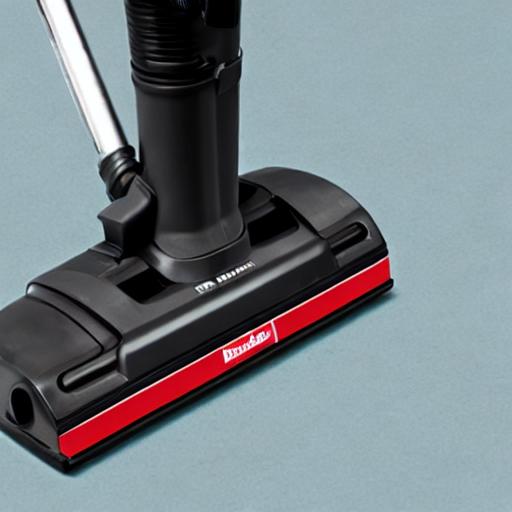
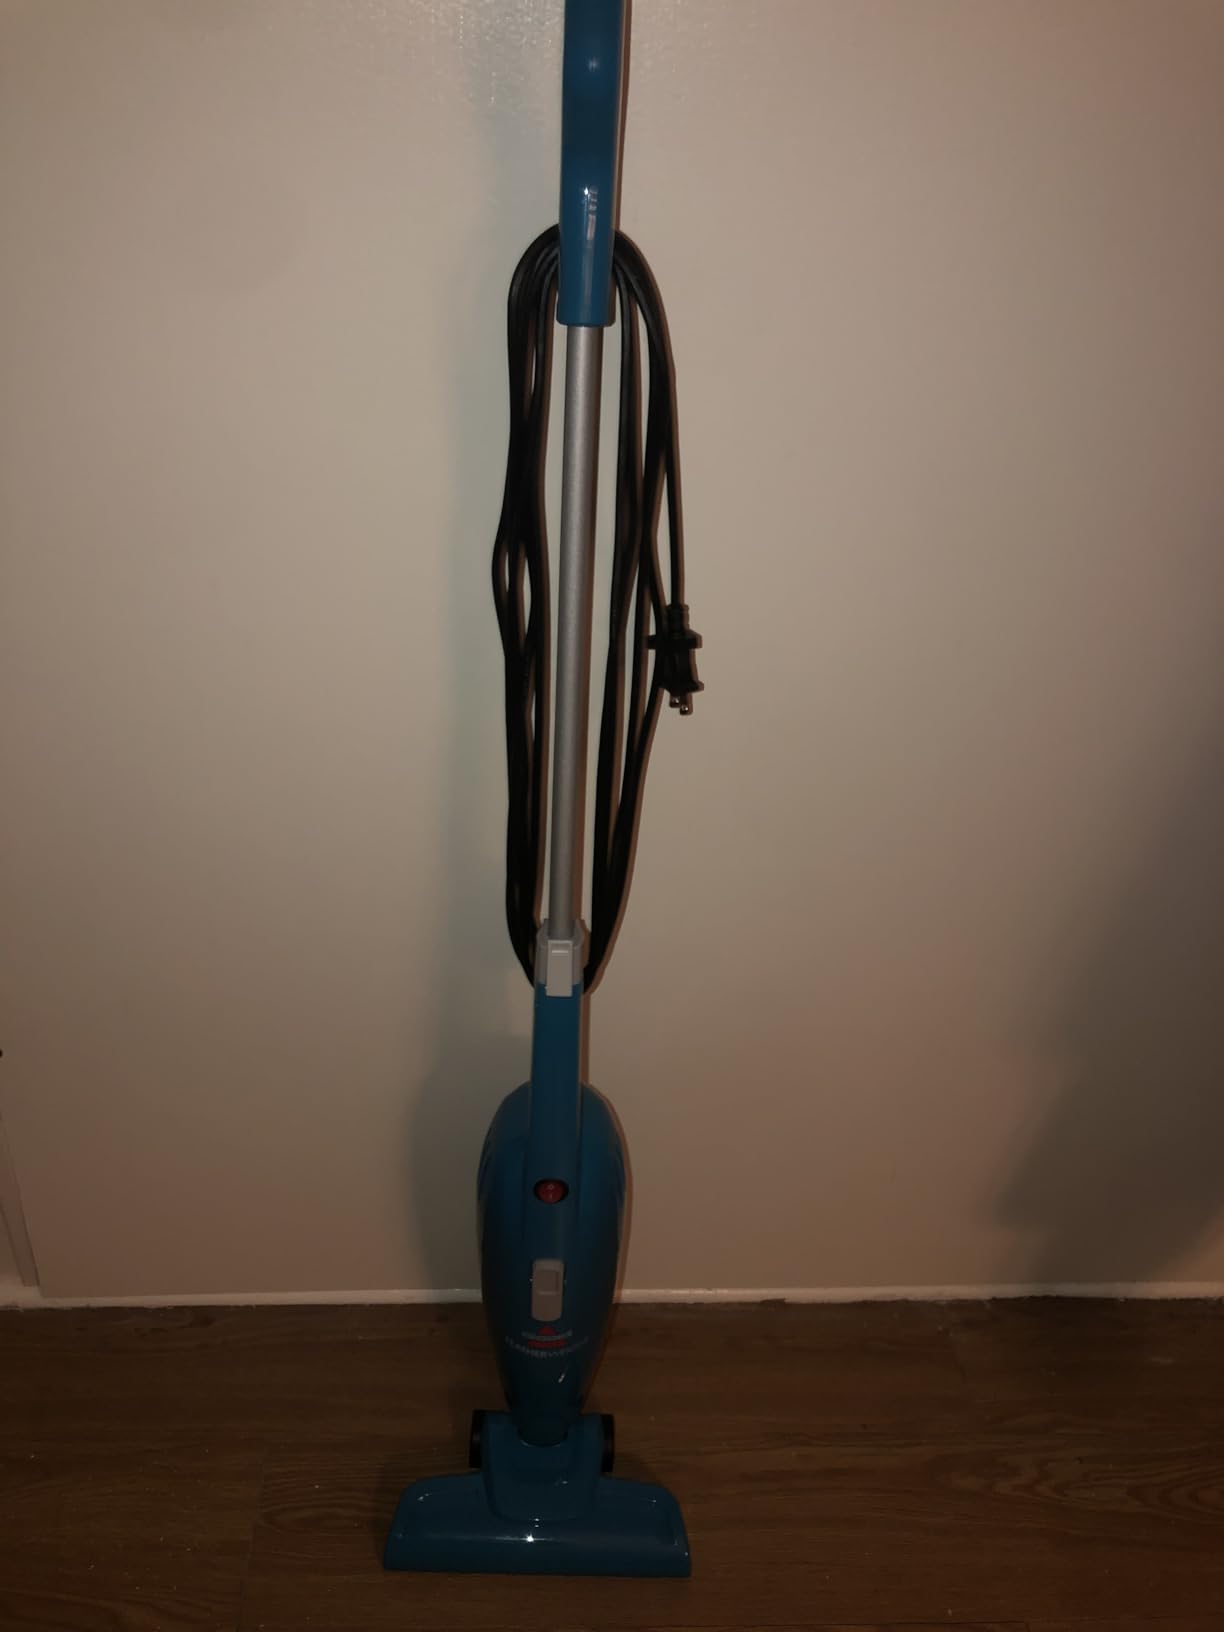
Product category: items_vacuum
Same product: no